Battle of Nagysalló

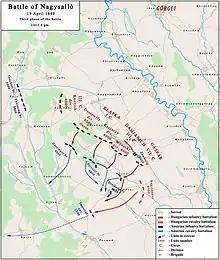
Battle of Nagysalló 19 April 1849. The military actions until 4 pm

Around 3 o'clock, when the cavalry, slowed down by the wet and swampy terrain, finally took their position, János Damjanich gave the order for the decisive attack against the Jablonowski division. Seeing his troops’ lack of success, Wohlgemuth was thinking of retreating, but he was waiting for Veigl's and Perin's brigades advancing from Bese and Köbölkút towards Jászfalu, to join his main body. However, at this very moment the cavalry and a cavalry battery of the Hungarian VII Corps, led by Colonel Ernő Poeltenberg appeared on his right flank. The VII Corps had started to cross their bridge over the Garam at Zsemlér as soon as it was ready, at 7 o'clock in the morning. Hearing the gunfire, Gáspár urged his troops to hurry across and join the battle. He ordered them into battle to the left of Nagysalló: the artillery and cavalry to support the III Corps, one of Poeltenberg's brigades being sent in Nagysalló to observe the road towards Zselíz. Those of his troops who crossed after this also marched towards Nagysalló. Two Hungarian battalions tried to outflank the village from the left, while the attack of the Waldberg brigade forced the remaining imperial troops to retreat from it. The Hungarian artillery fired so effectively upon the enemy artillery that this was forced to retreat. The retreating imperial artillery tried to redeploy further back, but after the VII Corps sappers had bridged two ditches for it, the Hungarian artillery advanced and drove the imperial guns away again. Thus the 4th Sándor Hussar Regiment led by Poeltenberg, together with the cavalry of III Corps under General Nagysándor, and a horse artillery battery obliterated the imperial cavalry on the left flank at Nagymálas.